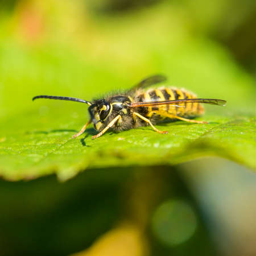
a macro shot of a wasp sitting on a green leaf